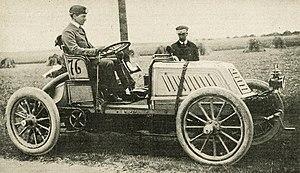
William Kissam Vanderbilt II, recordman du monde du kilomètre lancé et du mile en août 1902 à Ablis (sur Mors) - La Vie au Grand Air du 16 août 1902, p.559
William Kissam Vanderbilt II, dit « Willie K. », né le 2 mars 1878 à New York et mort le 8 janvier 1944 dans la même ville, était entre autres un pilote automobile et un skipper américain, ayant aussi eu un temps quelques intérêts dans le monde hippique.
Le record de vitesse terrestre concerne la vitesse la plus rapide atteinte par tout véhicule terrestre sur roues, hors véhicules guidés.